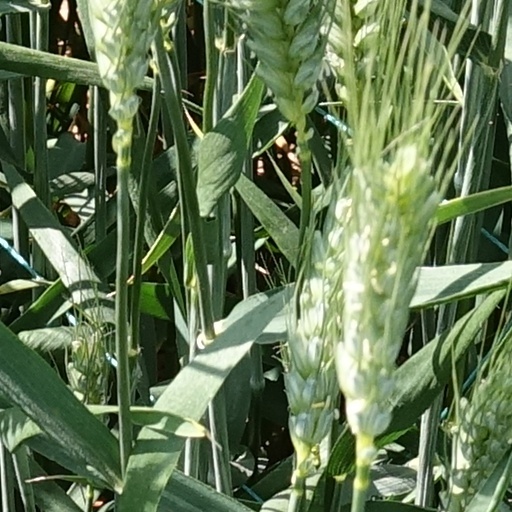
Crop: wheat